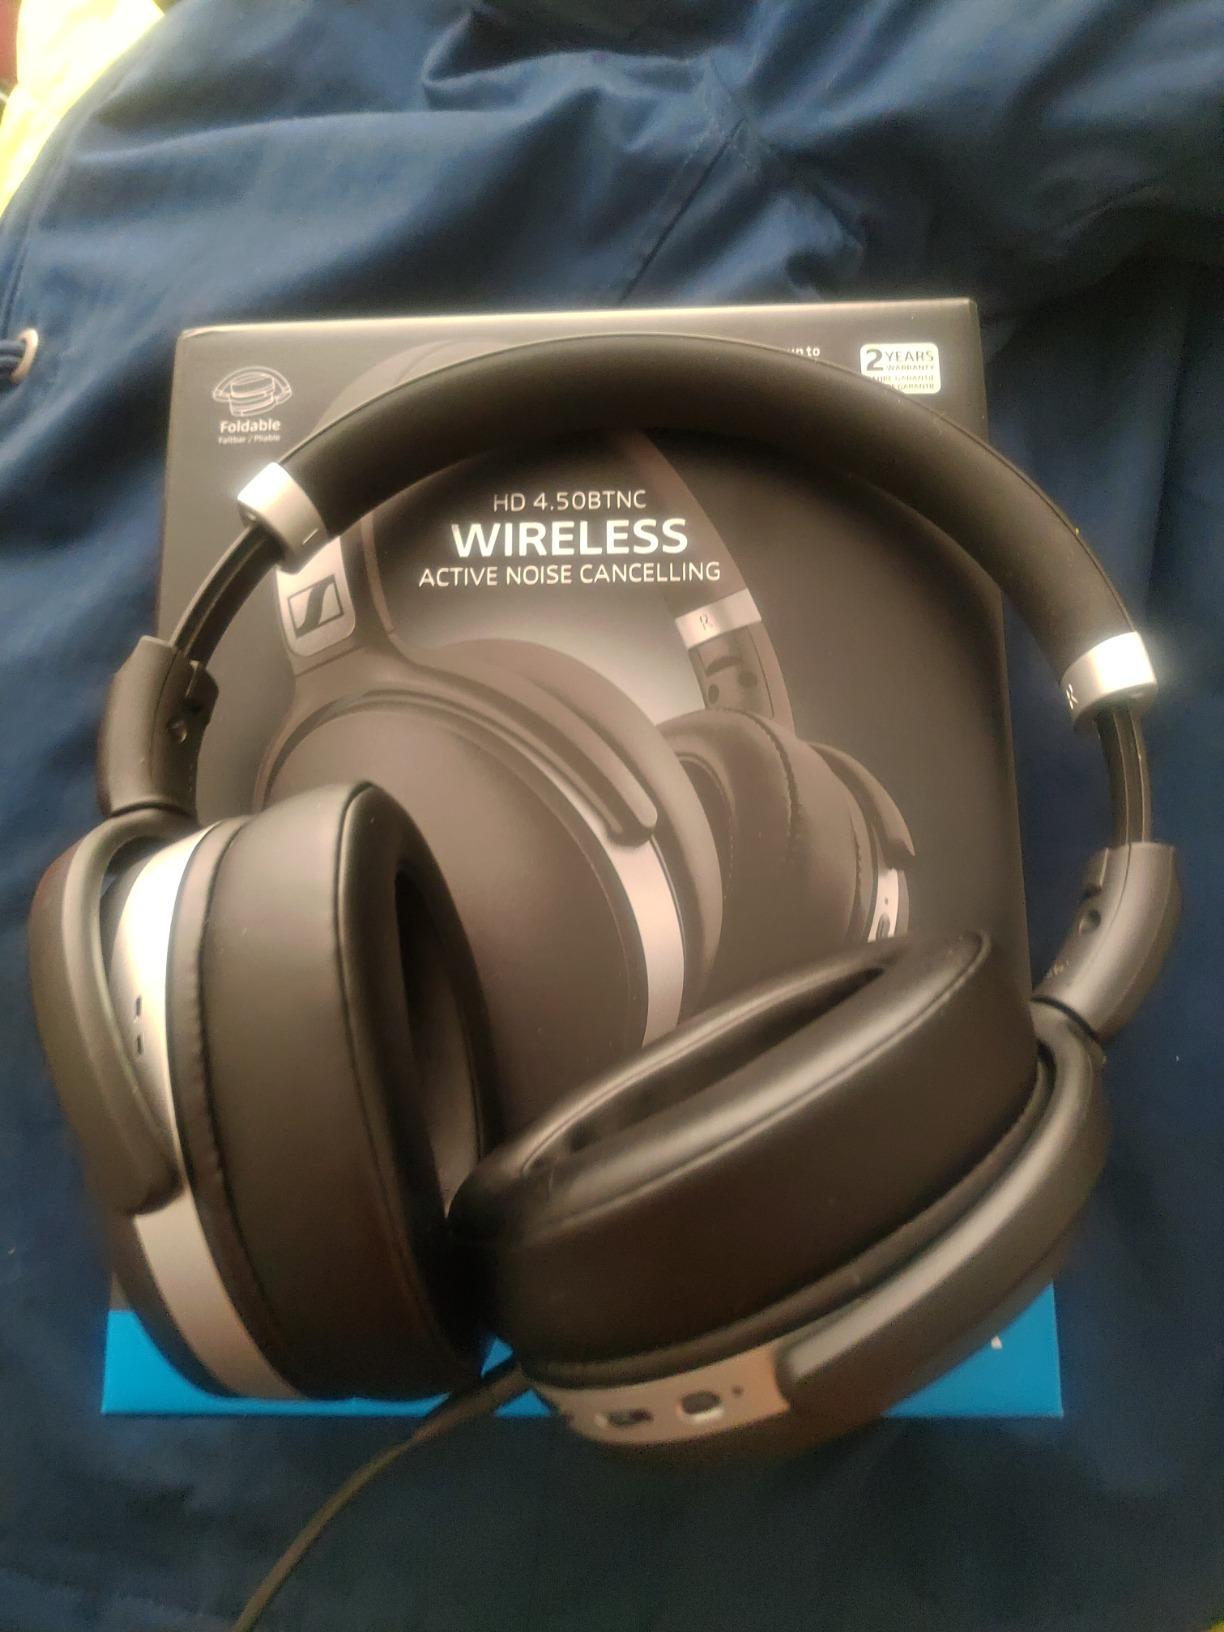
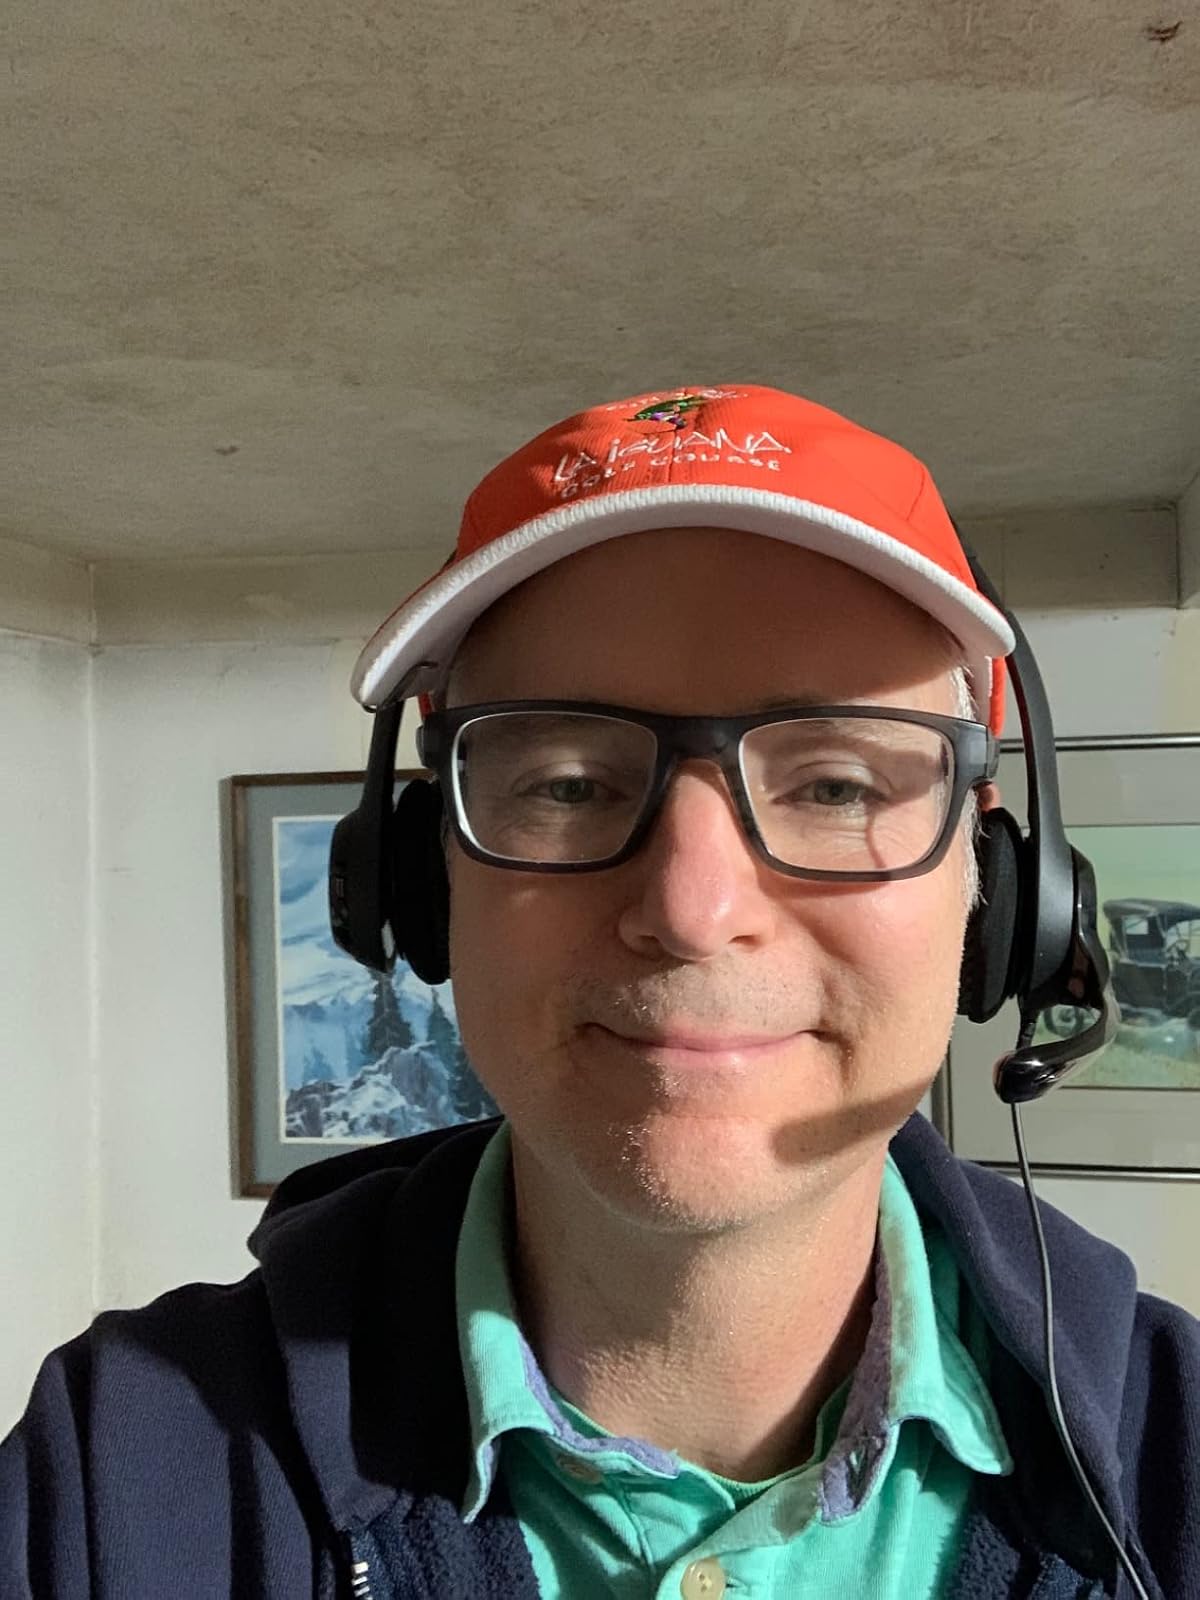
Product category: headphones
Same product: no